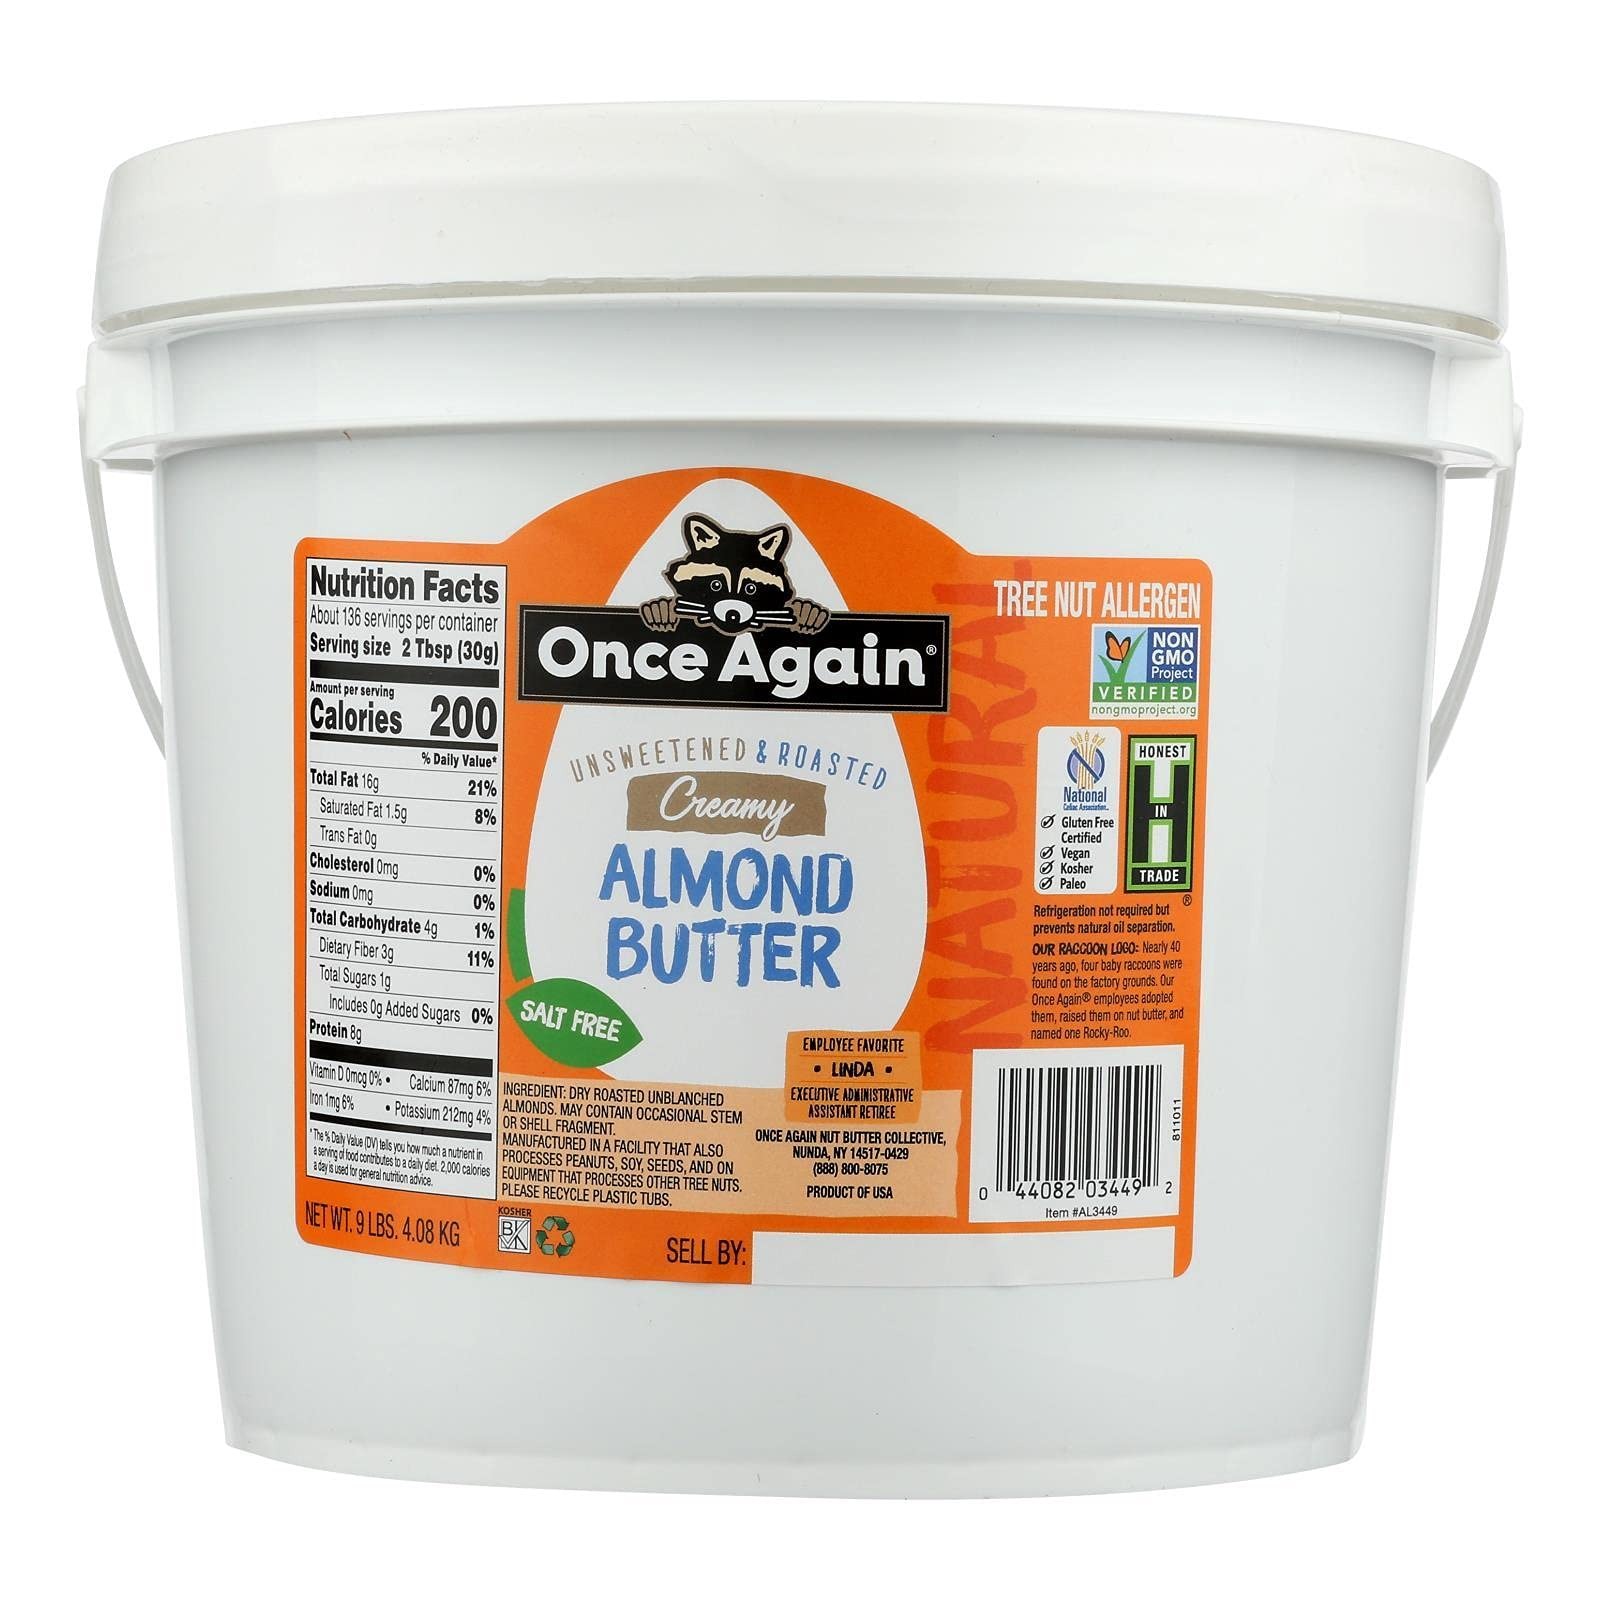
Item Name: Almond Butter; Smooth
Value: 144.0
Unit: Fl Oz

Price: 81.86